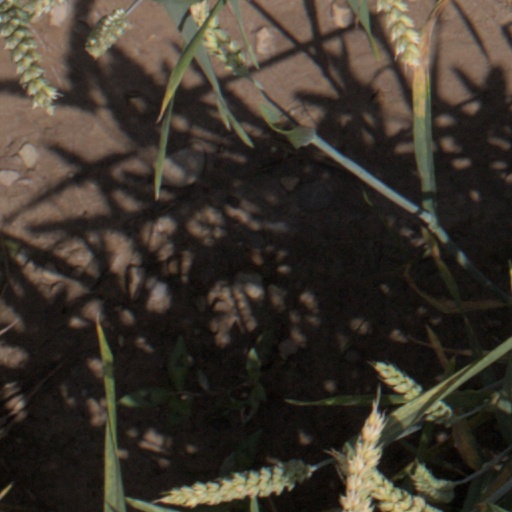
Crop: wheat